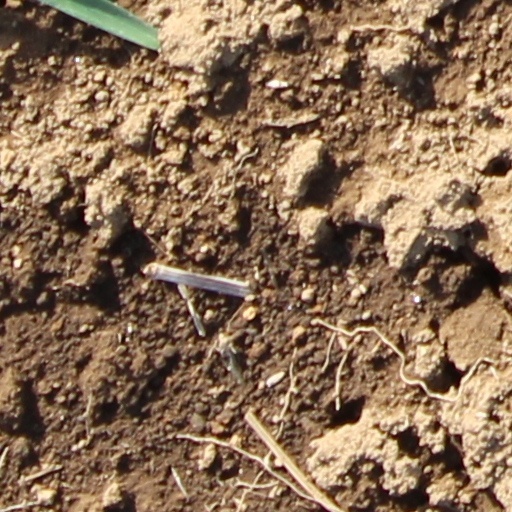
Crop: wheat